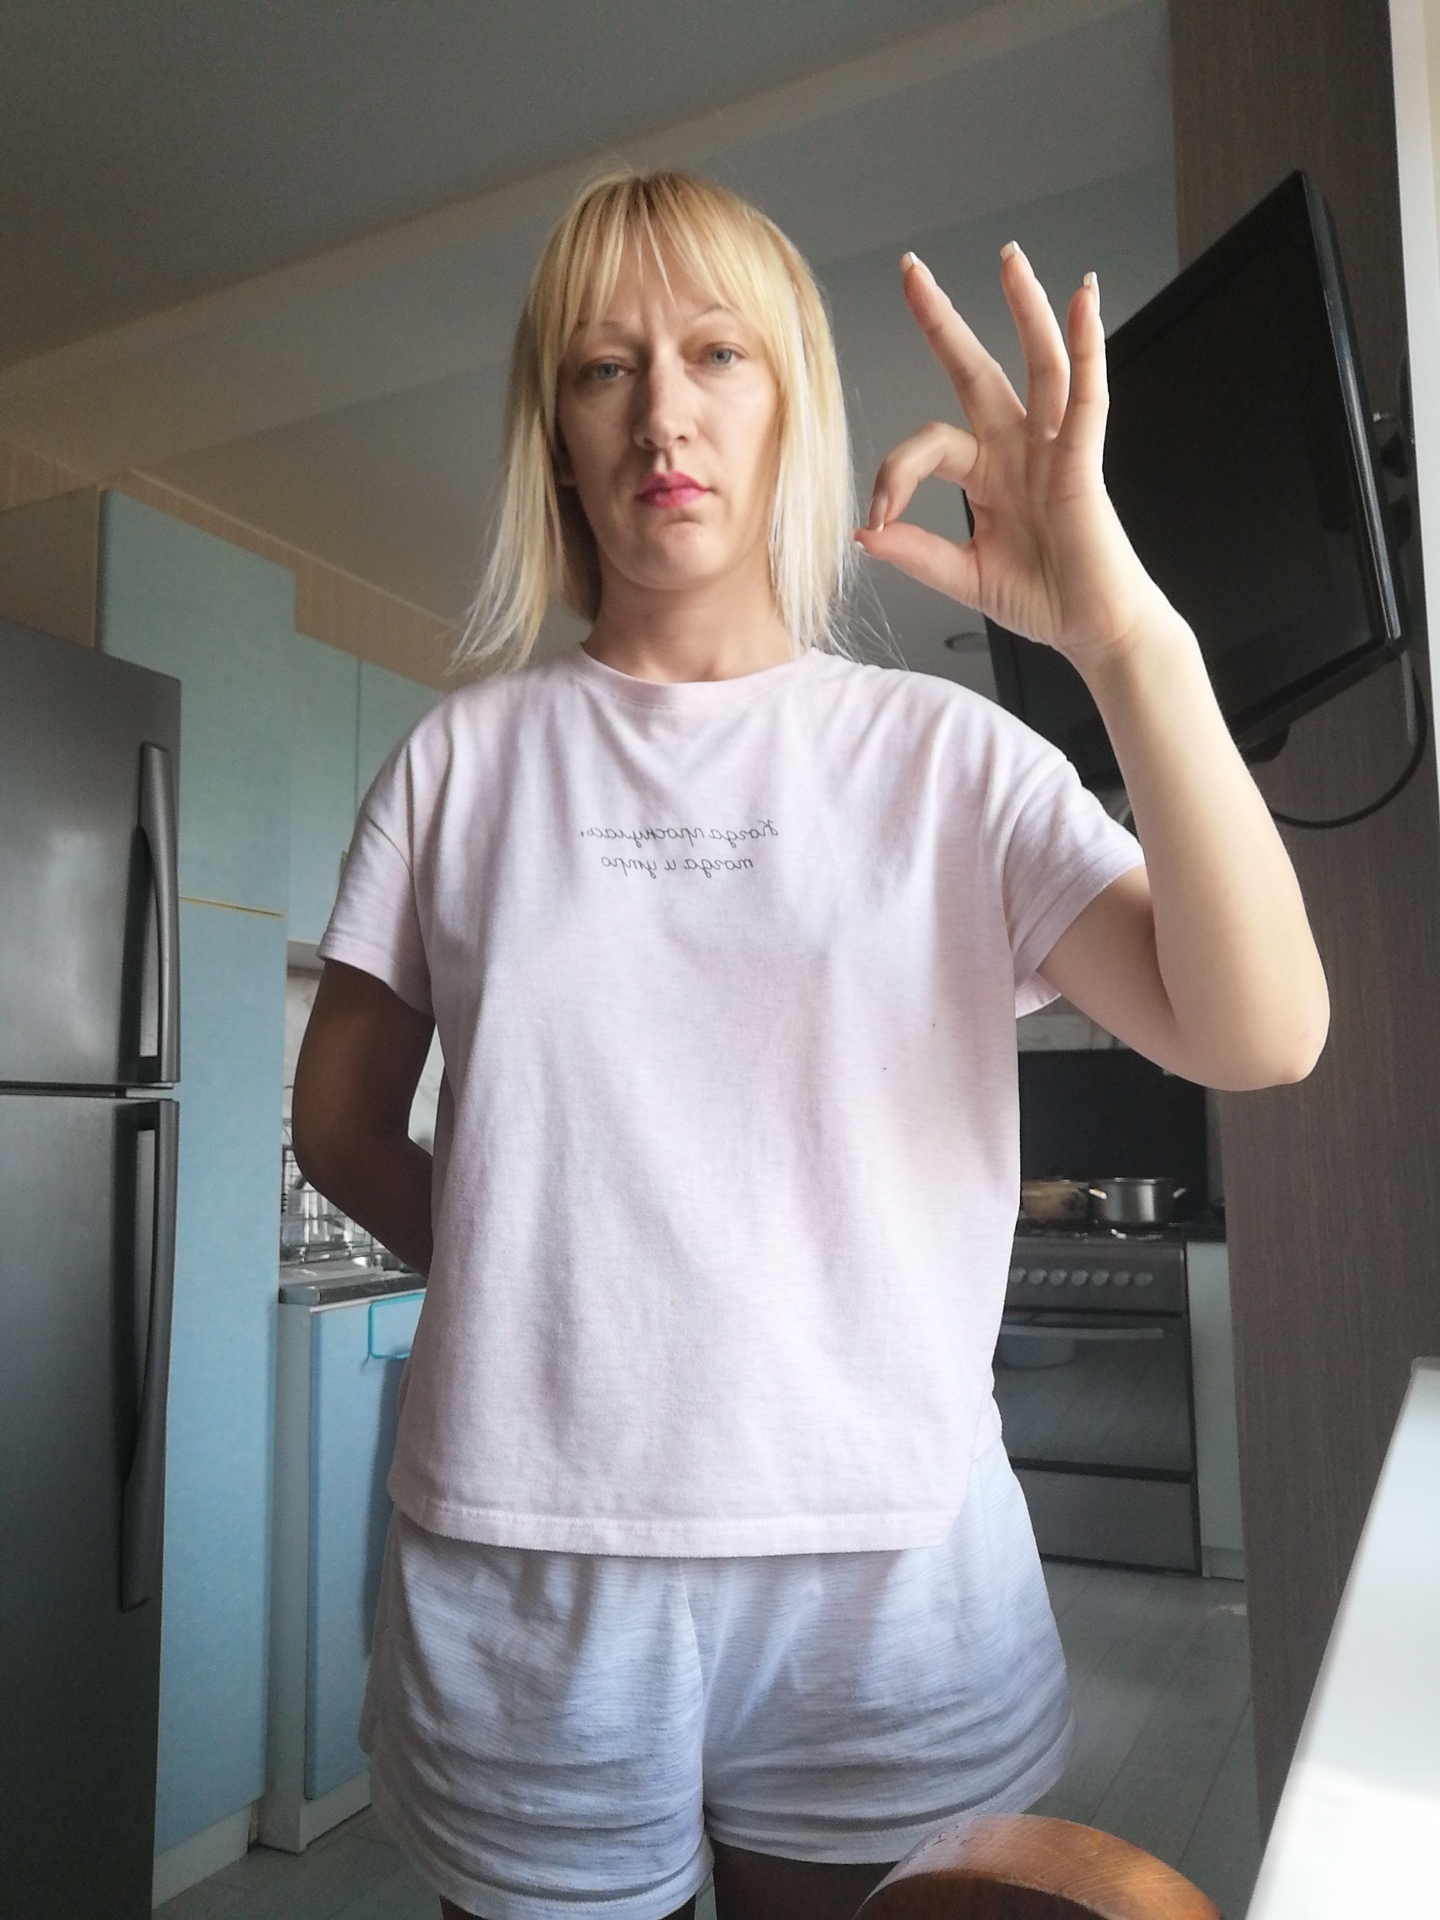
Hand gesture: ok